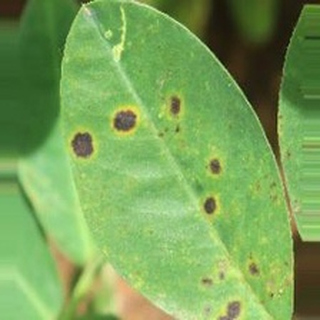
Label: groundnut_early_leaf_spot